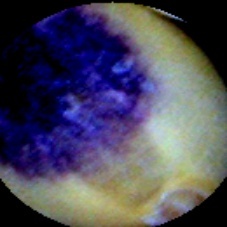
Label: Spotted